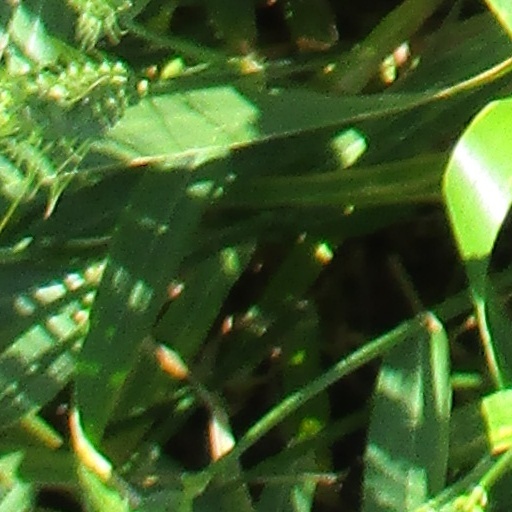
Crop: wheat